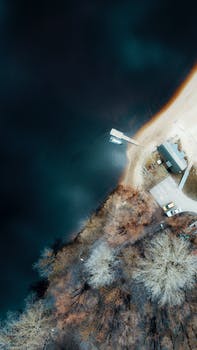
Label: No Watermark